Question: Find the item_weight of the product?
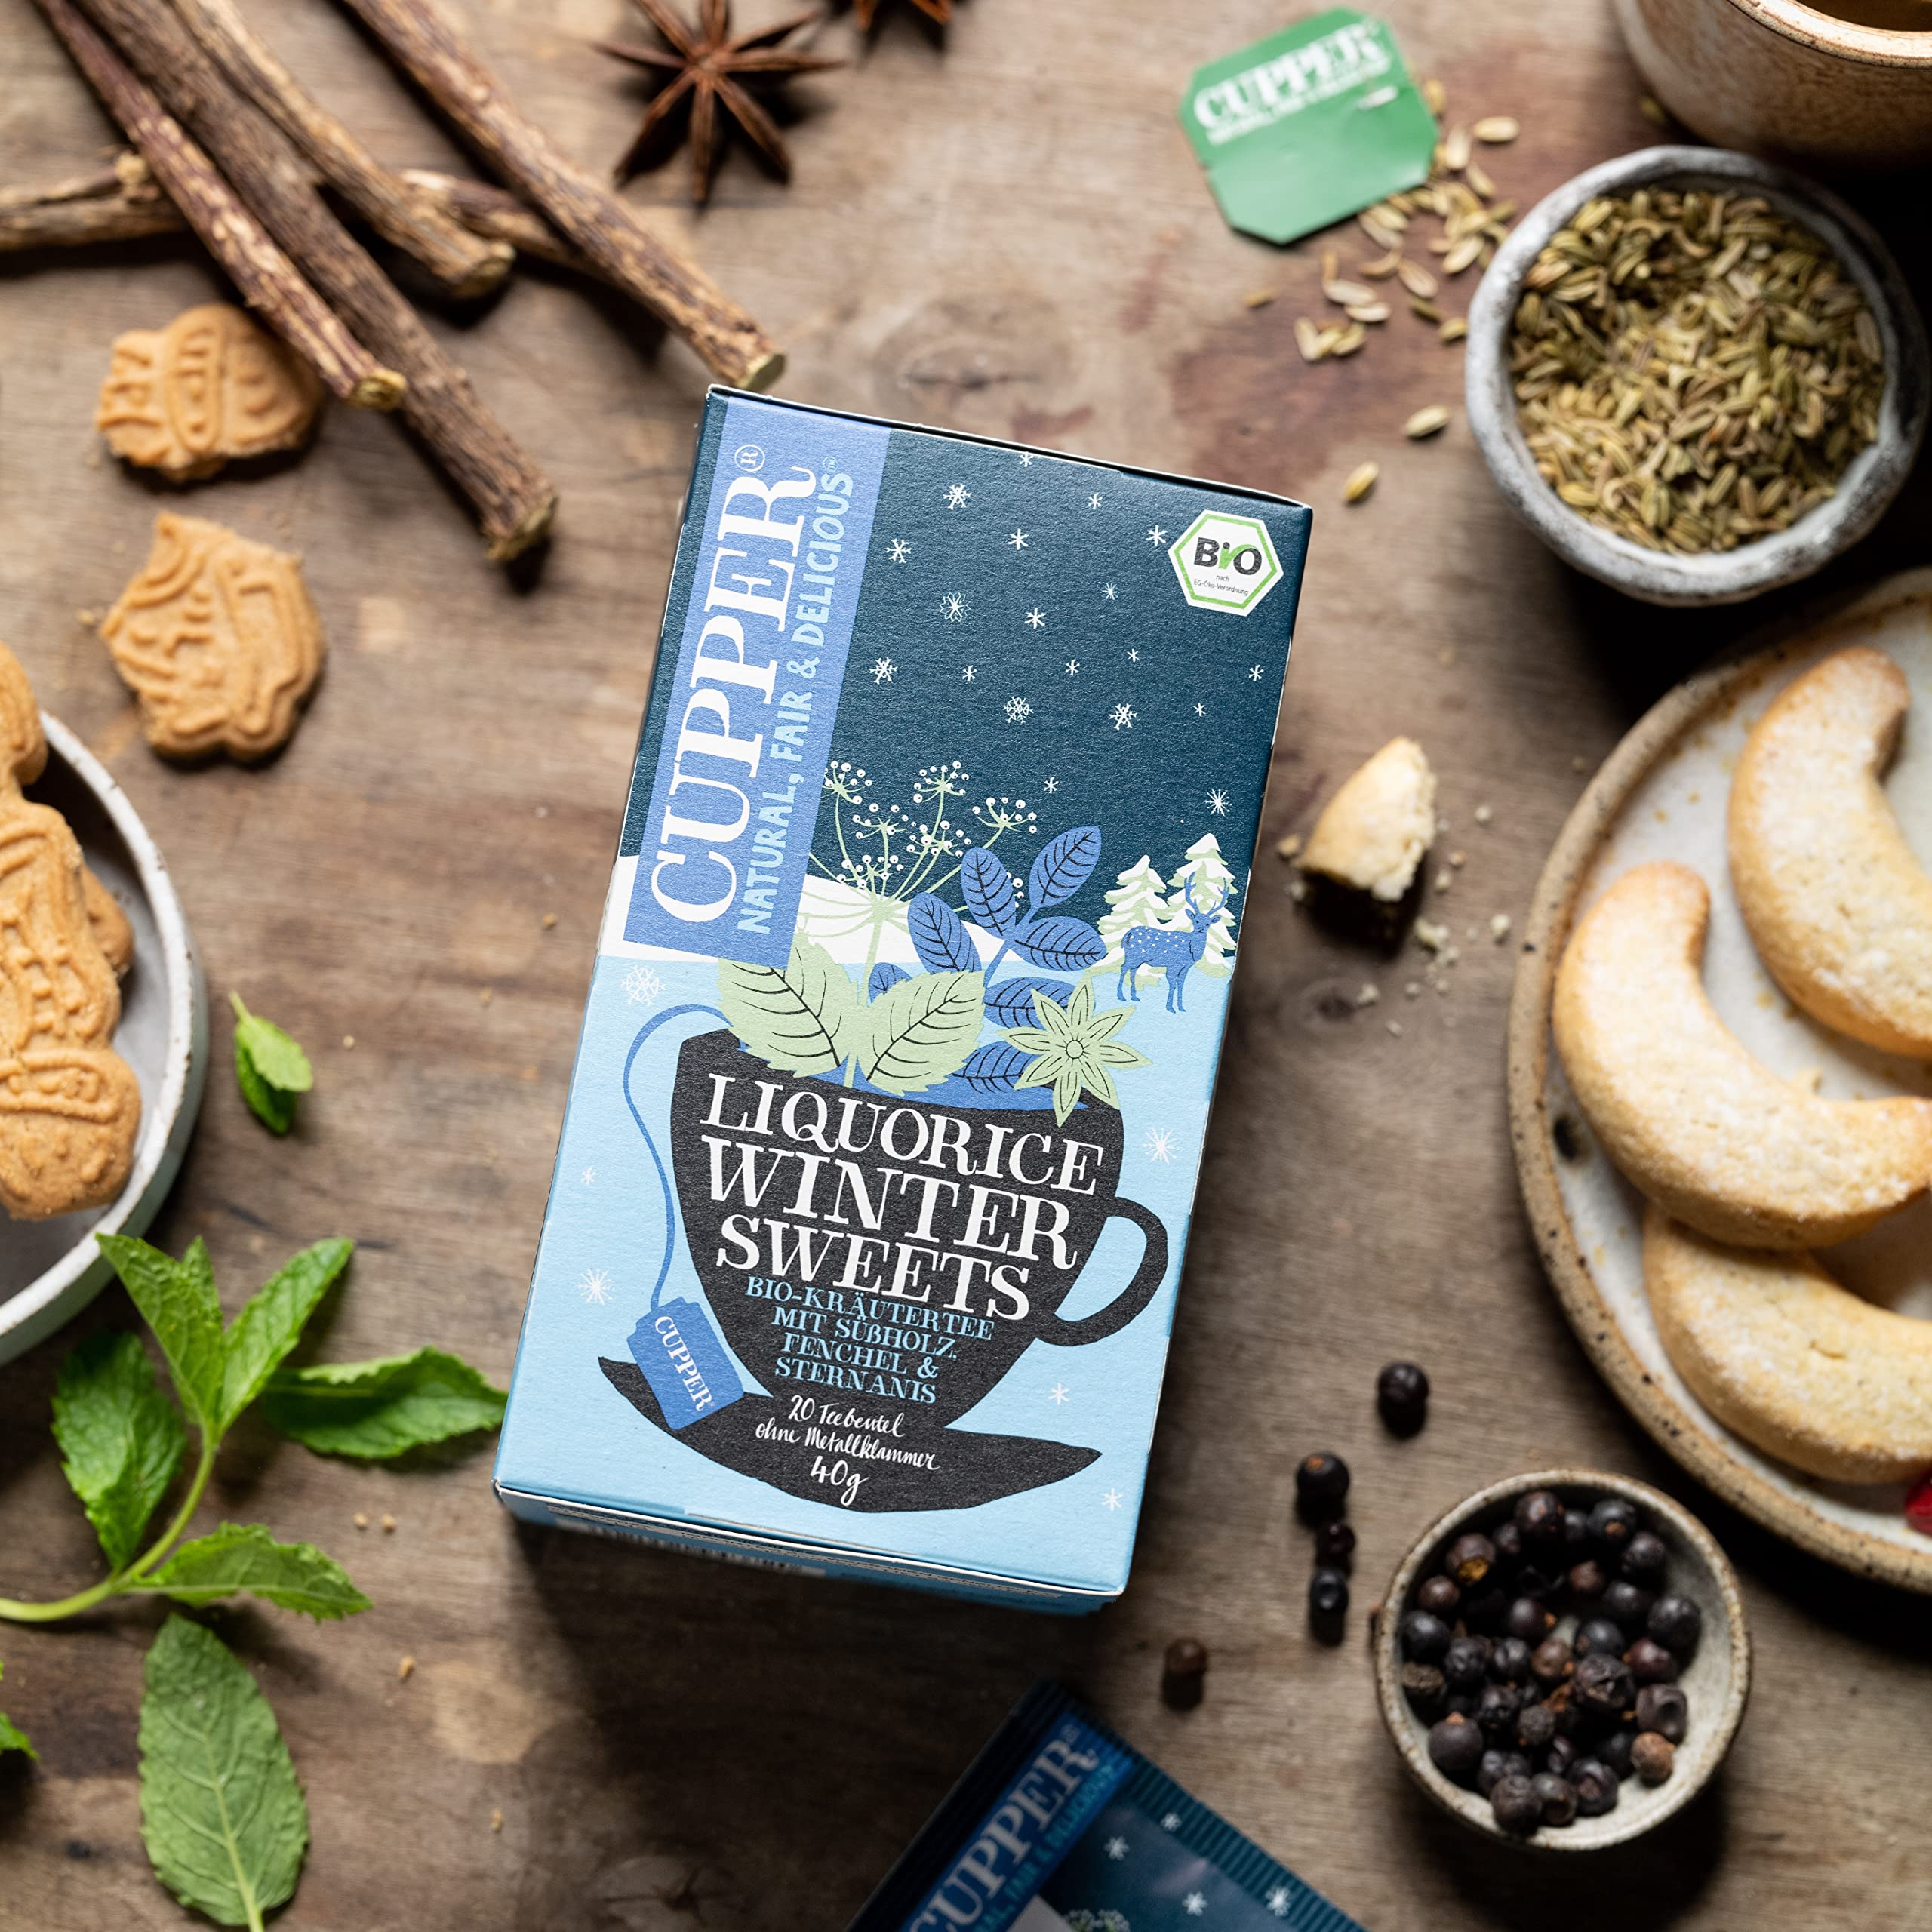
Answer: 40.0 gram